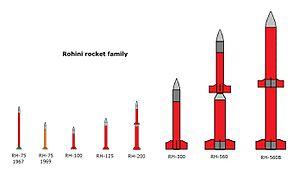
Rohini désigne une famille de fusées-sondes développées par l'Inde